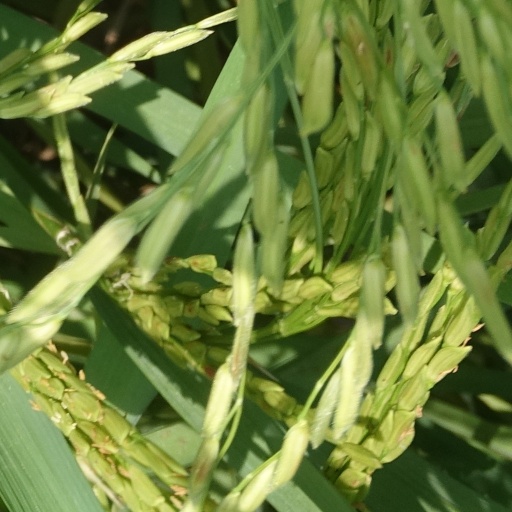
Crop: rice